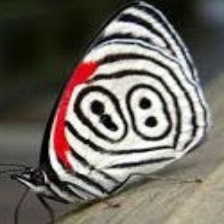
Species: AN 88